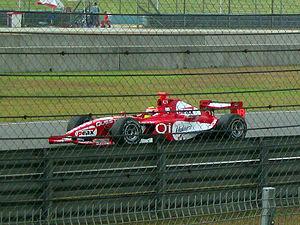
Alexander Charles Loong Yoong ou plus couramment Alex Yoong est un pilote automobile malaisien, qui a fait une courte carrière en Formule 1 et reste aujourd'hui le seul représentant de son pays à avoir couru en Grand Prix.